List of rail accidents (1910–1919)

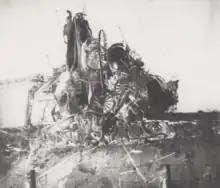
The aftermath of the 1910 Ignacio rail accident

August 8 – "United States" – 1910 Ignacio Rail Accident: A regularly scheduled San Francisco and North Pacific passenger train collided with an extra train not listed on the timetable in Novato, California. up to 16 were killed and up to 30 were injured.